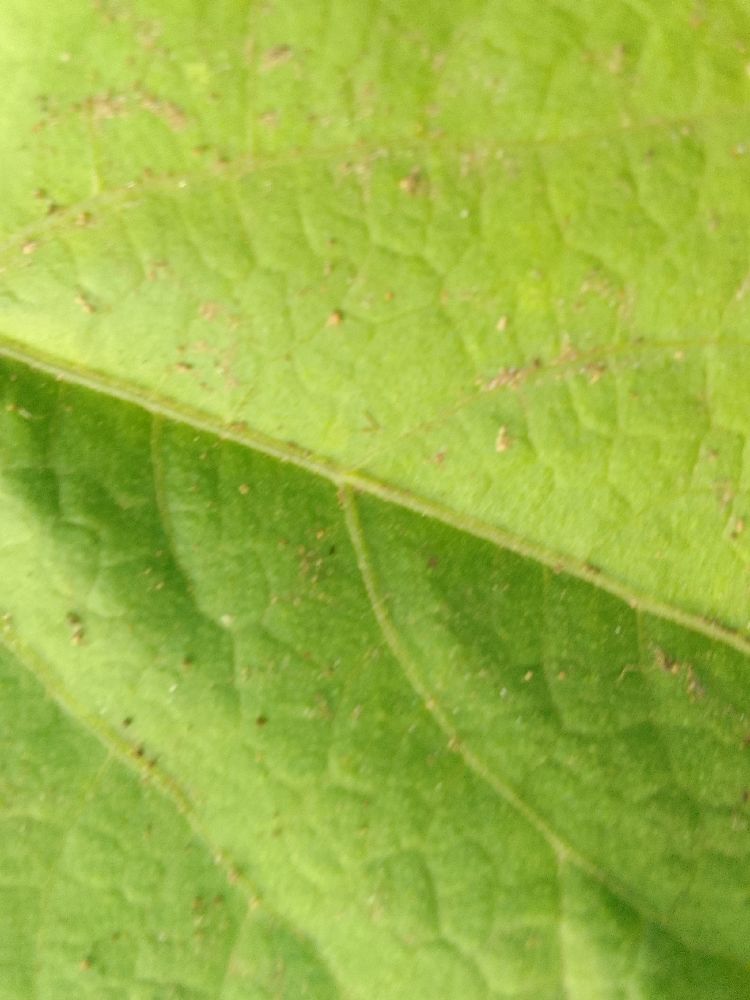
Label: healthy